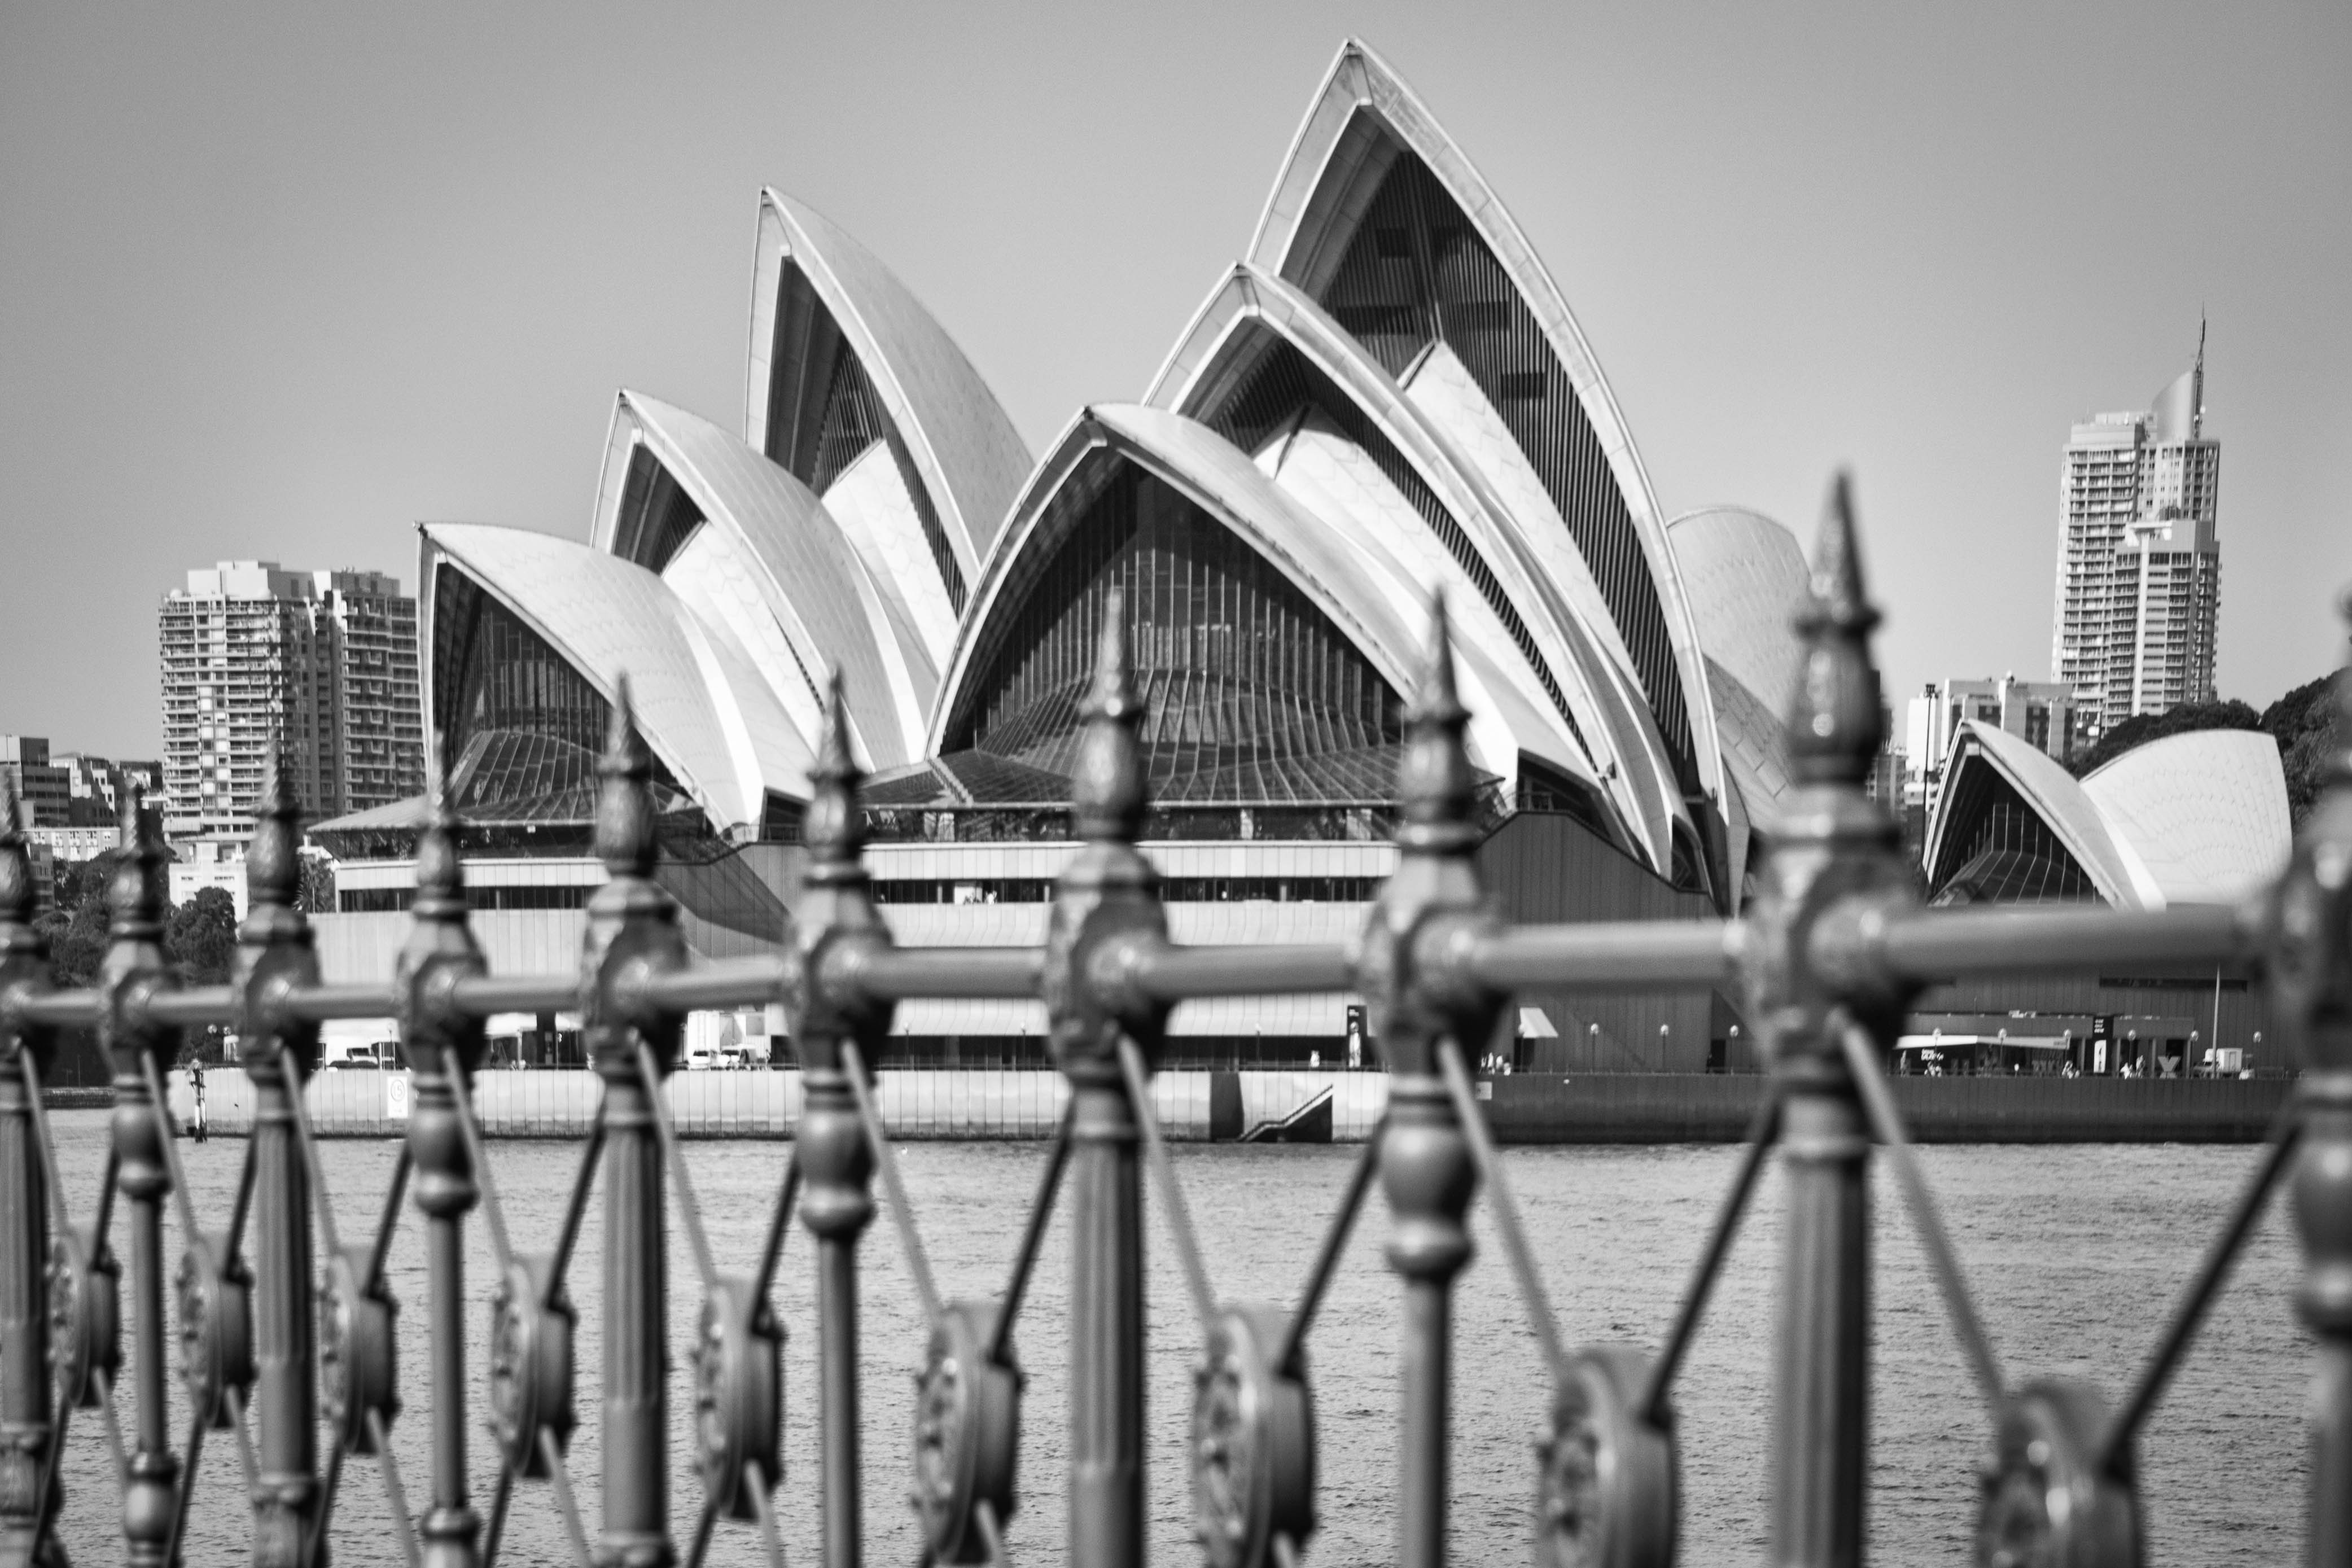
black and white, skyline, photography, city, skyscraper, cityscape, landmark, monochrome, symmetry, shape, metropolis, urban area, monochrome photography, human settlement